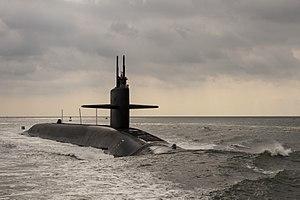
L’USS Maryland (SSBN-738) est un sous-marin nucléaire lanceur d'engins américain de la classe Ohio, entré en service en 1992. C'est le 13ᵉ des 18 sous-marins de classe Ohio.